Kibeho

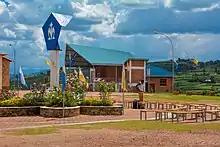
Sanctuary of Our Lady of Kibeho.

Kibeho church was the site of one of the early massacres of the Rwandan genocide; it is estimated that around 17,500 people were killed.